Peter Christen Asbjørnsen

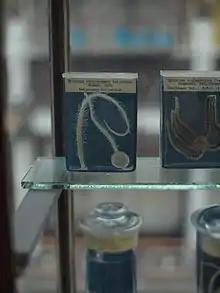
Specimen of Brisinga endecacnemos collected and named by Asbjørnsen, in the Natural History Museum, Dublin

Asbjørnsen became by profession a zoologist, and with the aid of the University of Oslo made a series of investigative voyages along the coasts of Norway, particularly in the Hardangerfjord. He worked with two of the most famous marine biologists of their time: Michael Sars and his son Georg Ossian Sars. Moe, meanwhile, having left the University of Oslo in 1839, had devoted himself to the study of theology, and was making a living as a tutor in Christiania. In his holidays he wandered through the mountains, in the most remote districts, collecting stories. In these years he laid the foundation for the great literary its output.